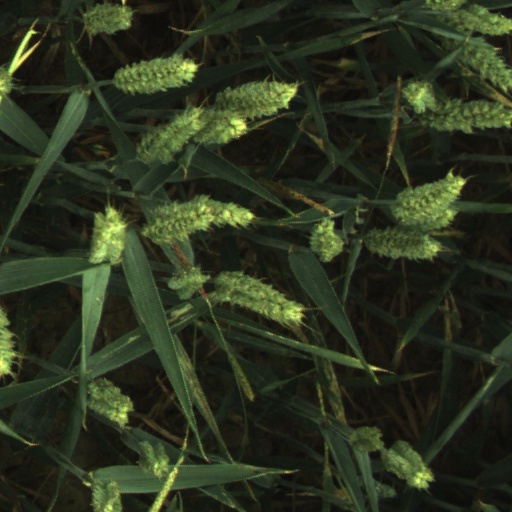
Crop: wheat